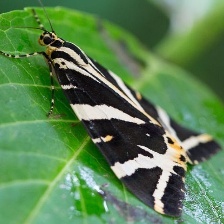
Species: BANDED TIGER MOTH